Claude Birkett Ferenbaugh

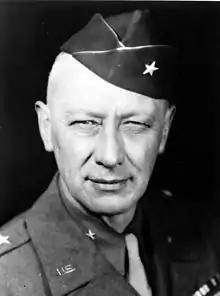
Ferenbaugh as a brigadier general, probably when he was commander of the Military District of Washington

Claude Birkett Ferenbaugh (16 March 1899–10 September 1975) was a United States Army lieutenant general. He served as the operations officer of the U.S. II Corps in Africa during World War II and commanded the 7th Infantry Division during the Korean War.